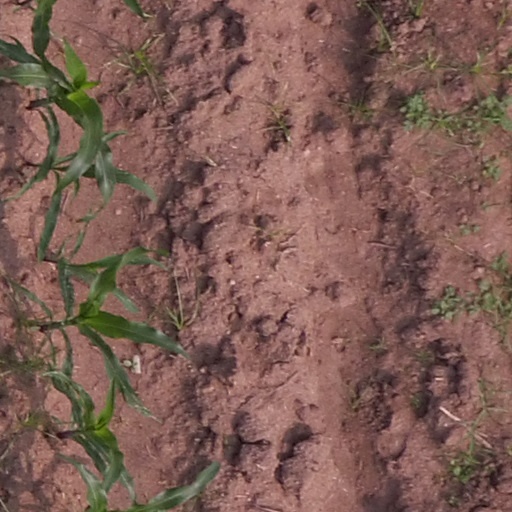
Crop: maize; corn